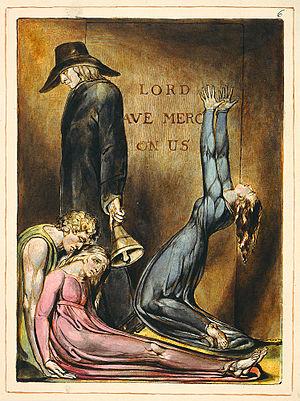
Europe a Prophecy est un livre prophétique de 1794 du poète et illustrateur britannique William Blake contenant un poème agrémenté de dix-huit planches gravées.